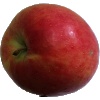
Label: apple_crimson_snow